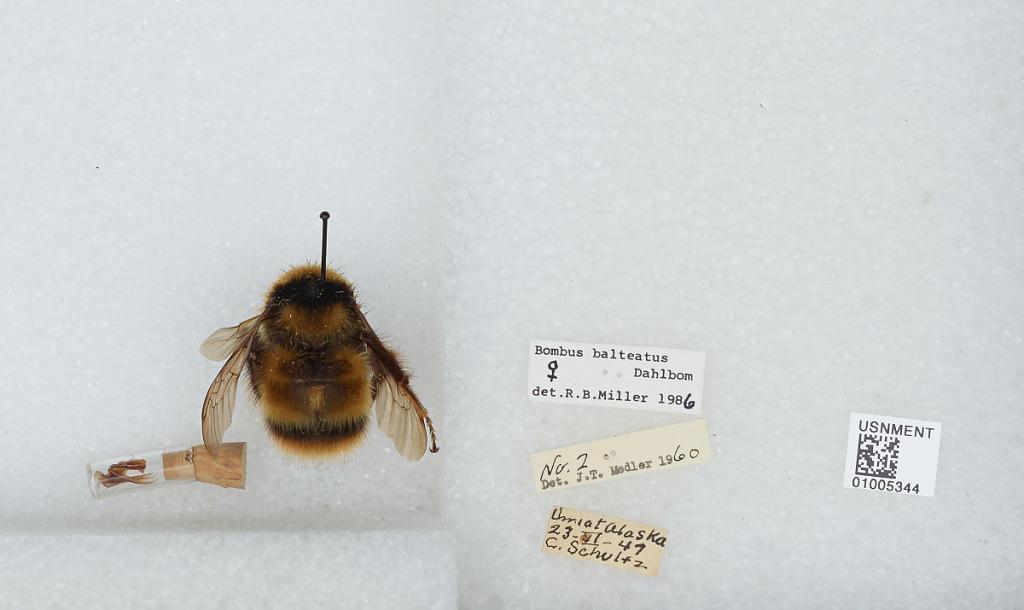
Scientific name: Bombus (Alpinobombus) balteatus Dahlbom
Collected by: C. Schultz
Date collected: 1947-6-23
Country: United States
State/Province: Alaska
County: North Slope
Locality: Umiat
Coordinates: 69.3669, -152.144
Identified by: Miller, R. B.